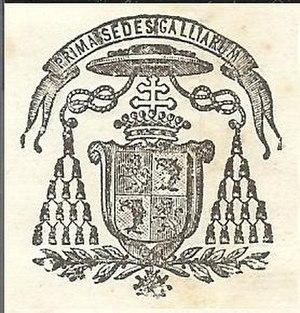
Jacques Marie Achille Ginoulhiac était un prélat français sous le pontificat de Pie IX. D'une famille originaire des Cévennes, il est le fils de Pierre Ginoulhiac, négociant, et de Pierrette Elisabeth Nourrit.